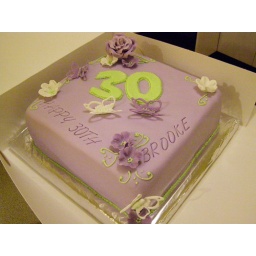
Chocolate mud cake covered in mauve fondant with a single rose, flowers and butterflies and accents in lime green